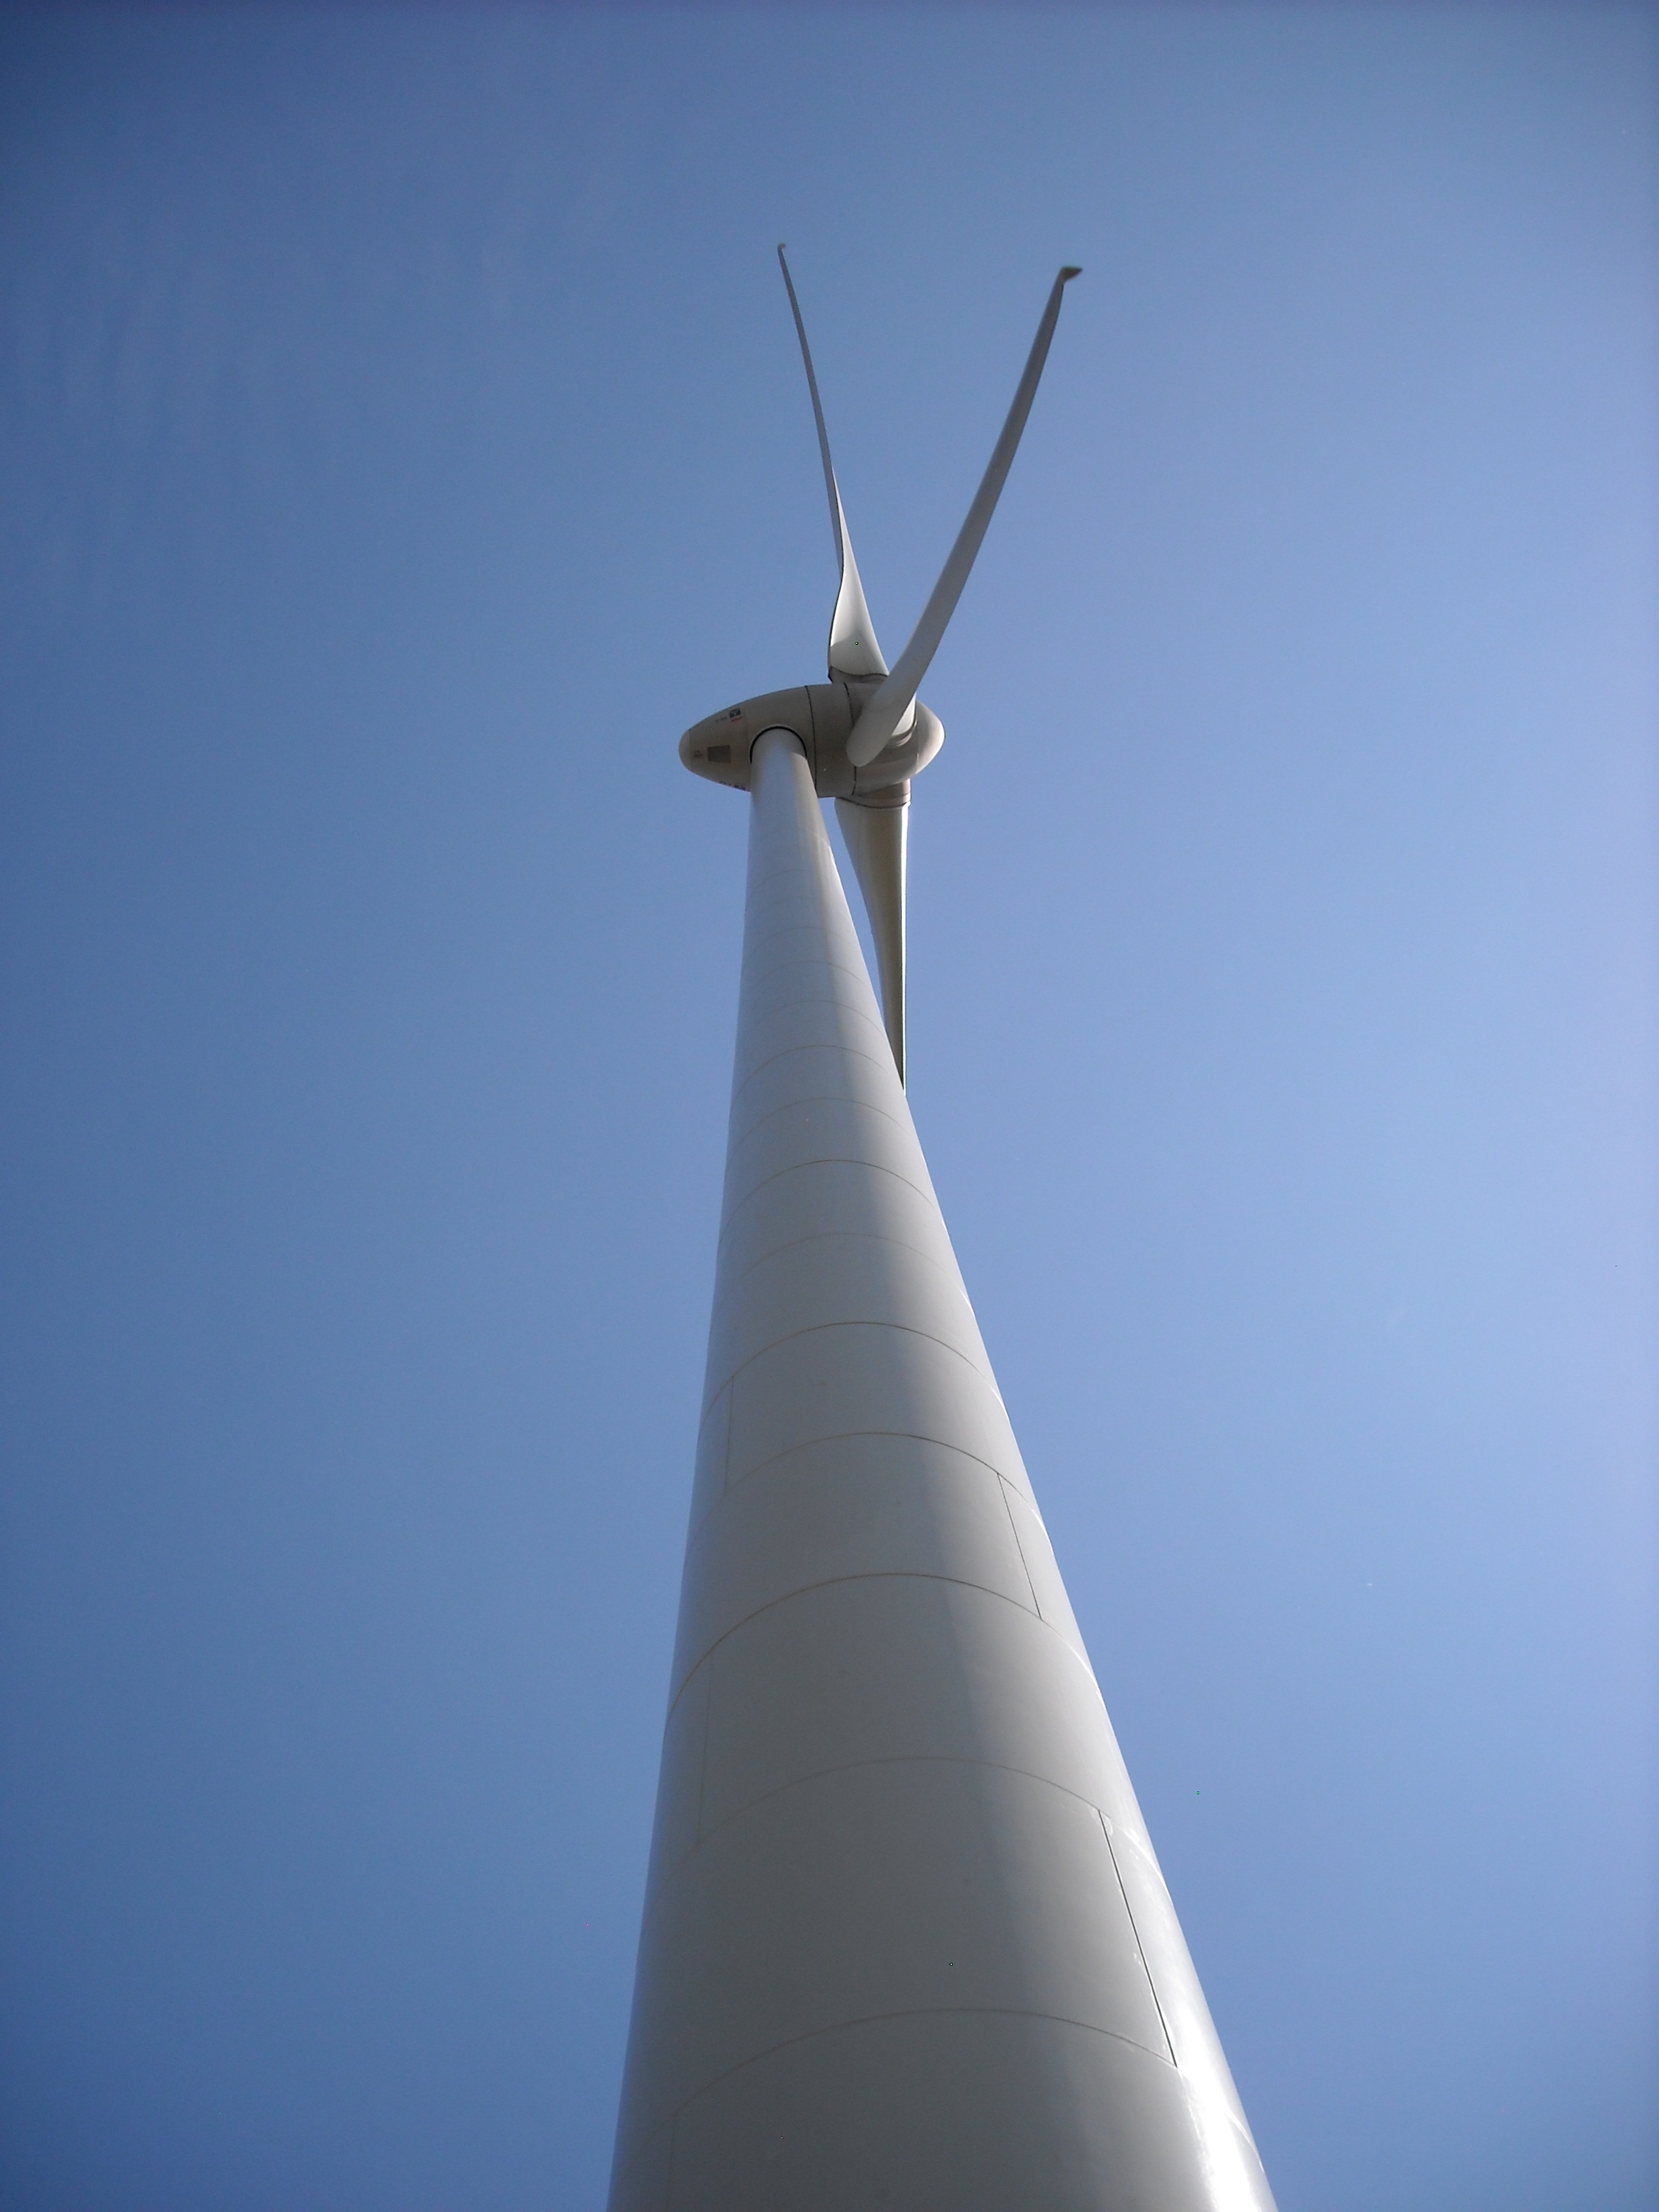
wing, windmill, wind, flow, machine, blue, wind turbine, electricity, energy, blue sky, power, wind mill